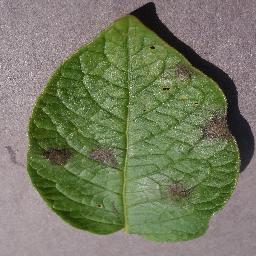
Label: Potato___Late_blight